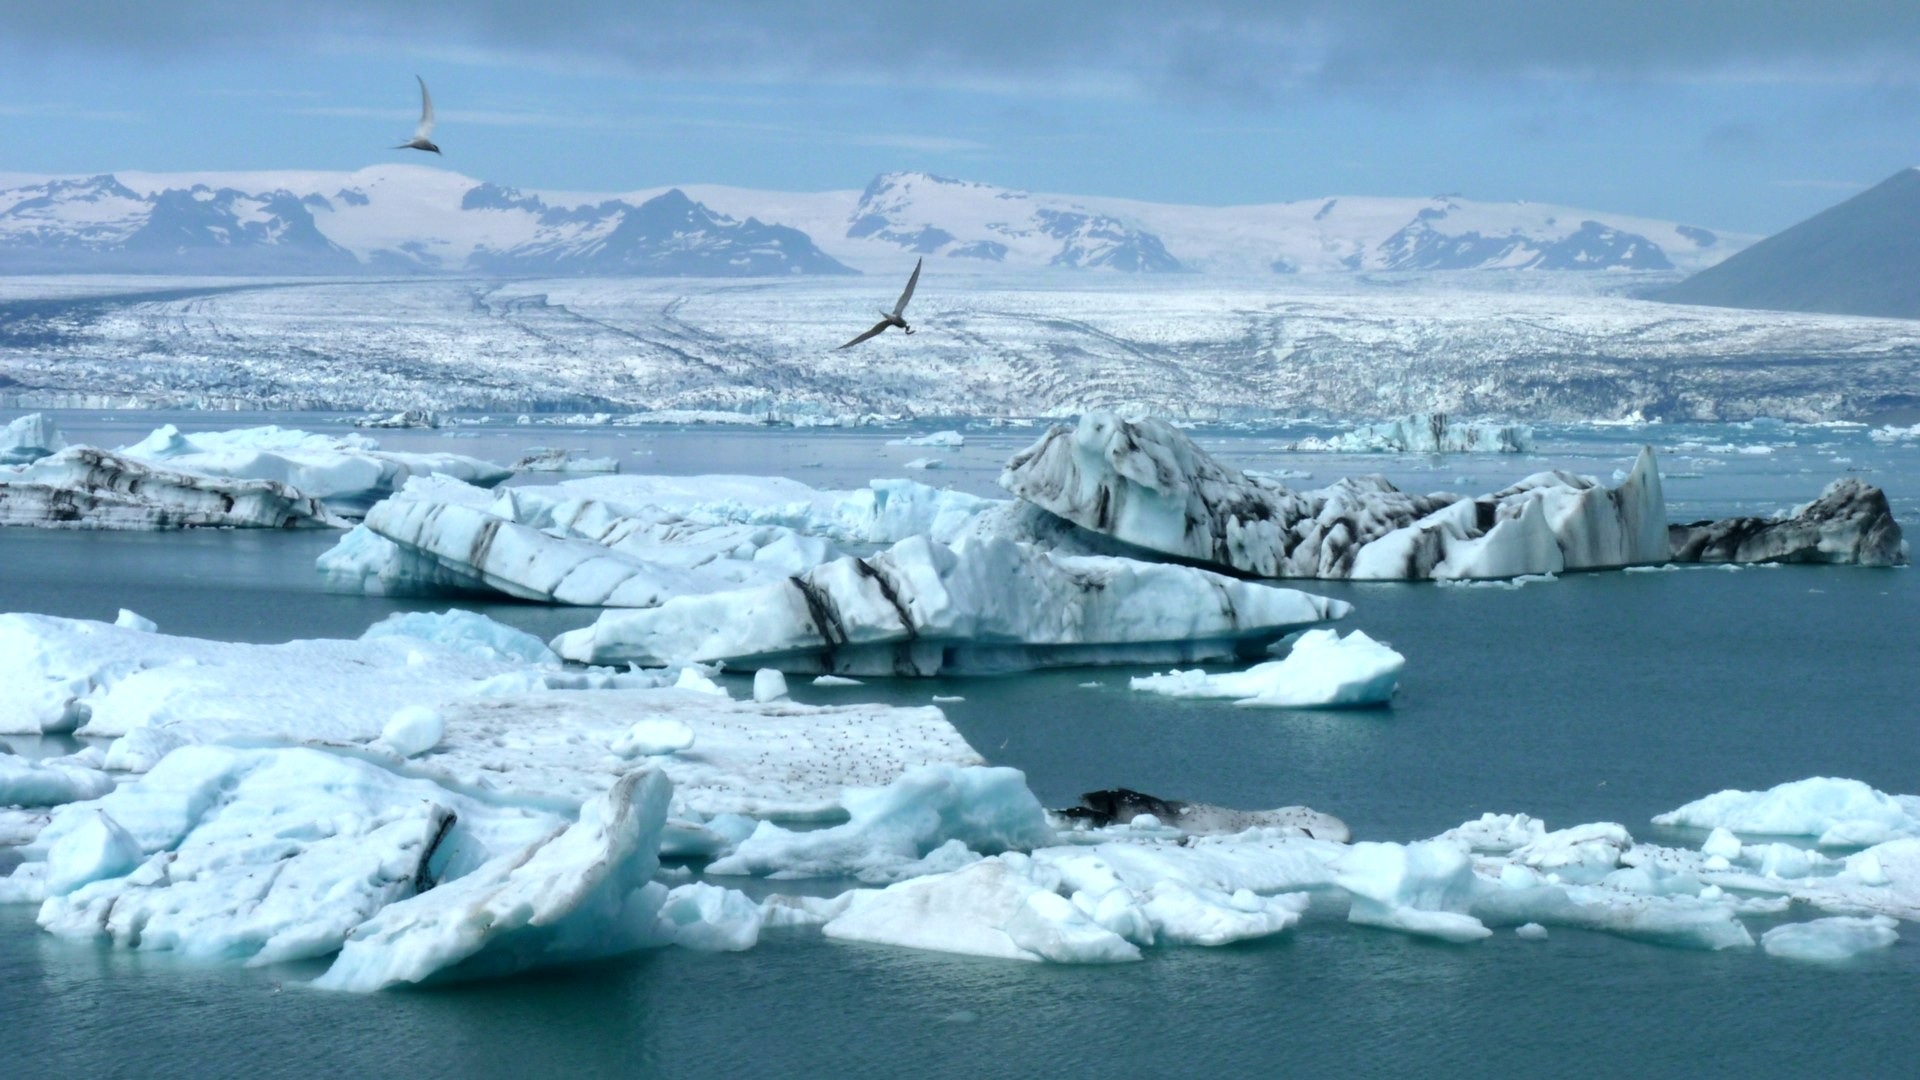
ice, glacier, iceland, arctic, iceberg, melting, freezing, arctic ocean, glacial landform, geological phenomenon, ice cap, sea ice, polar ice cap